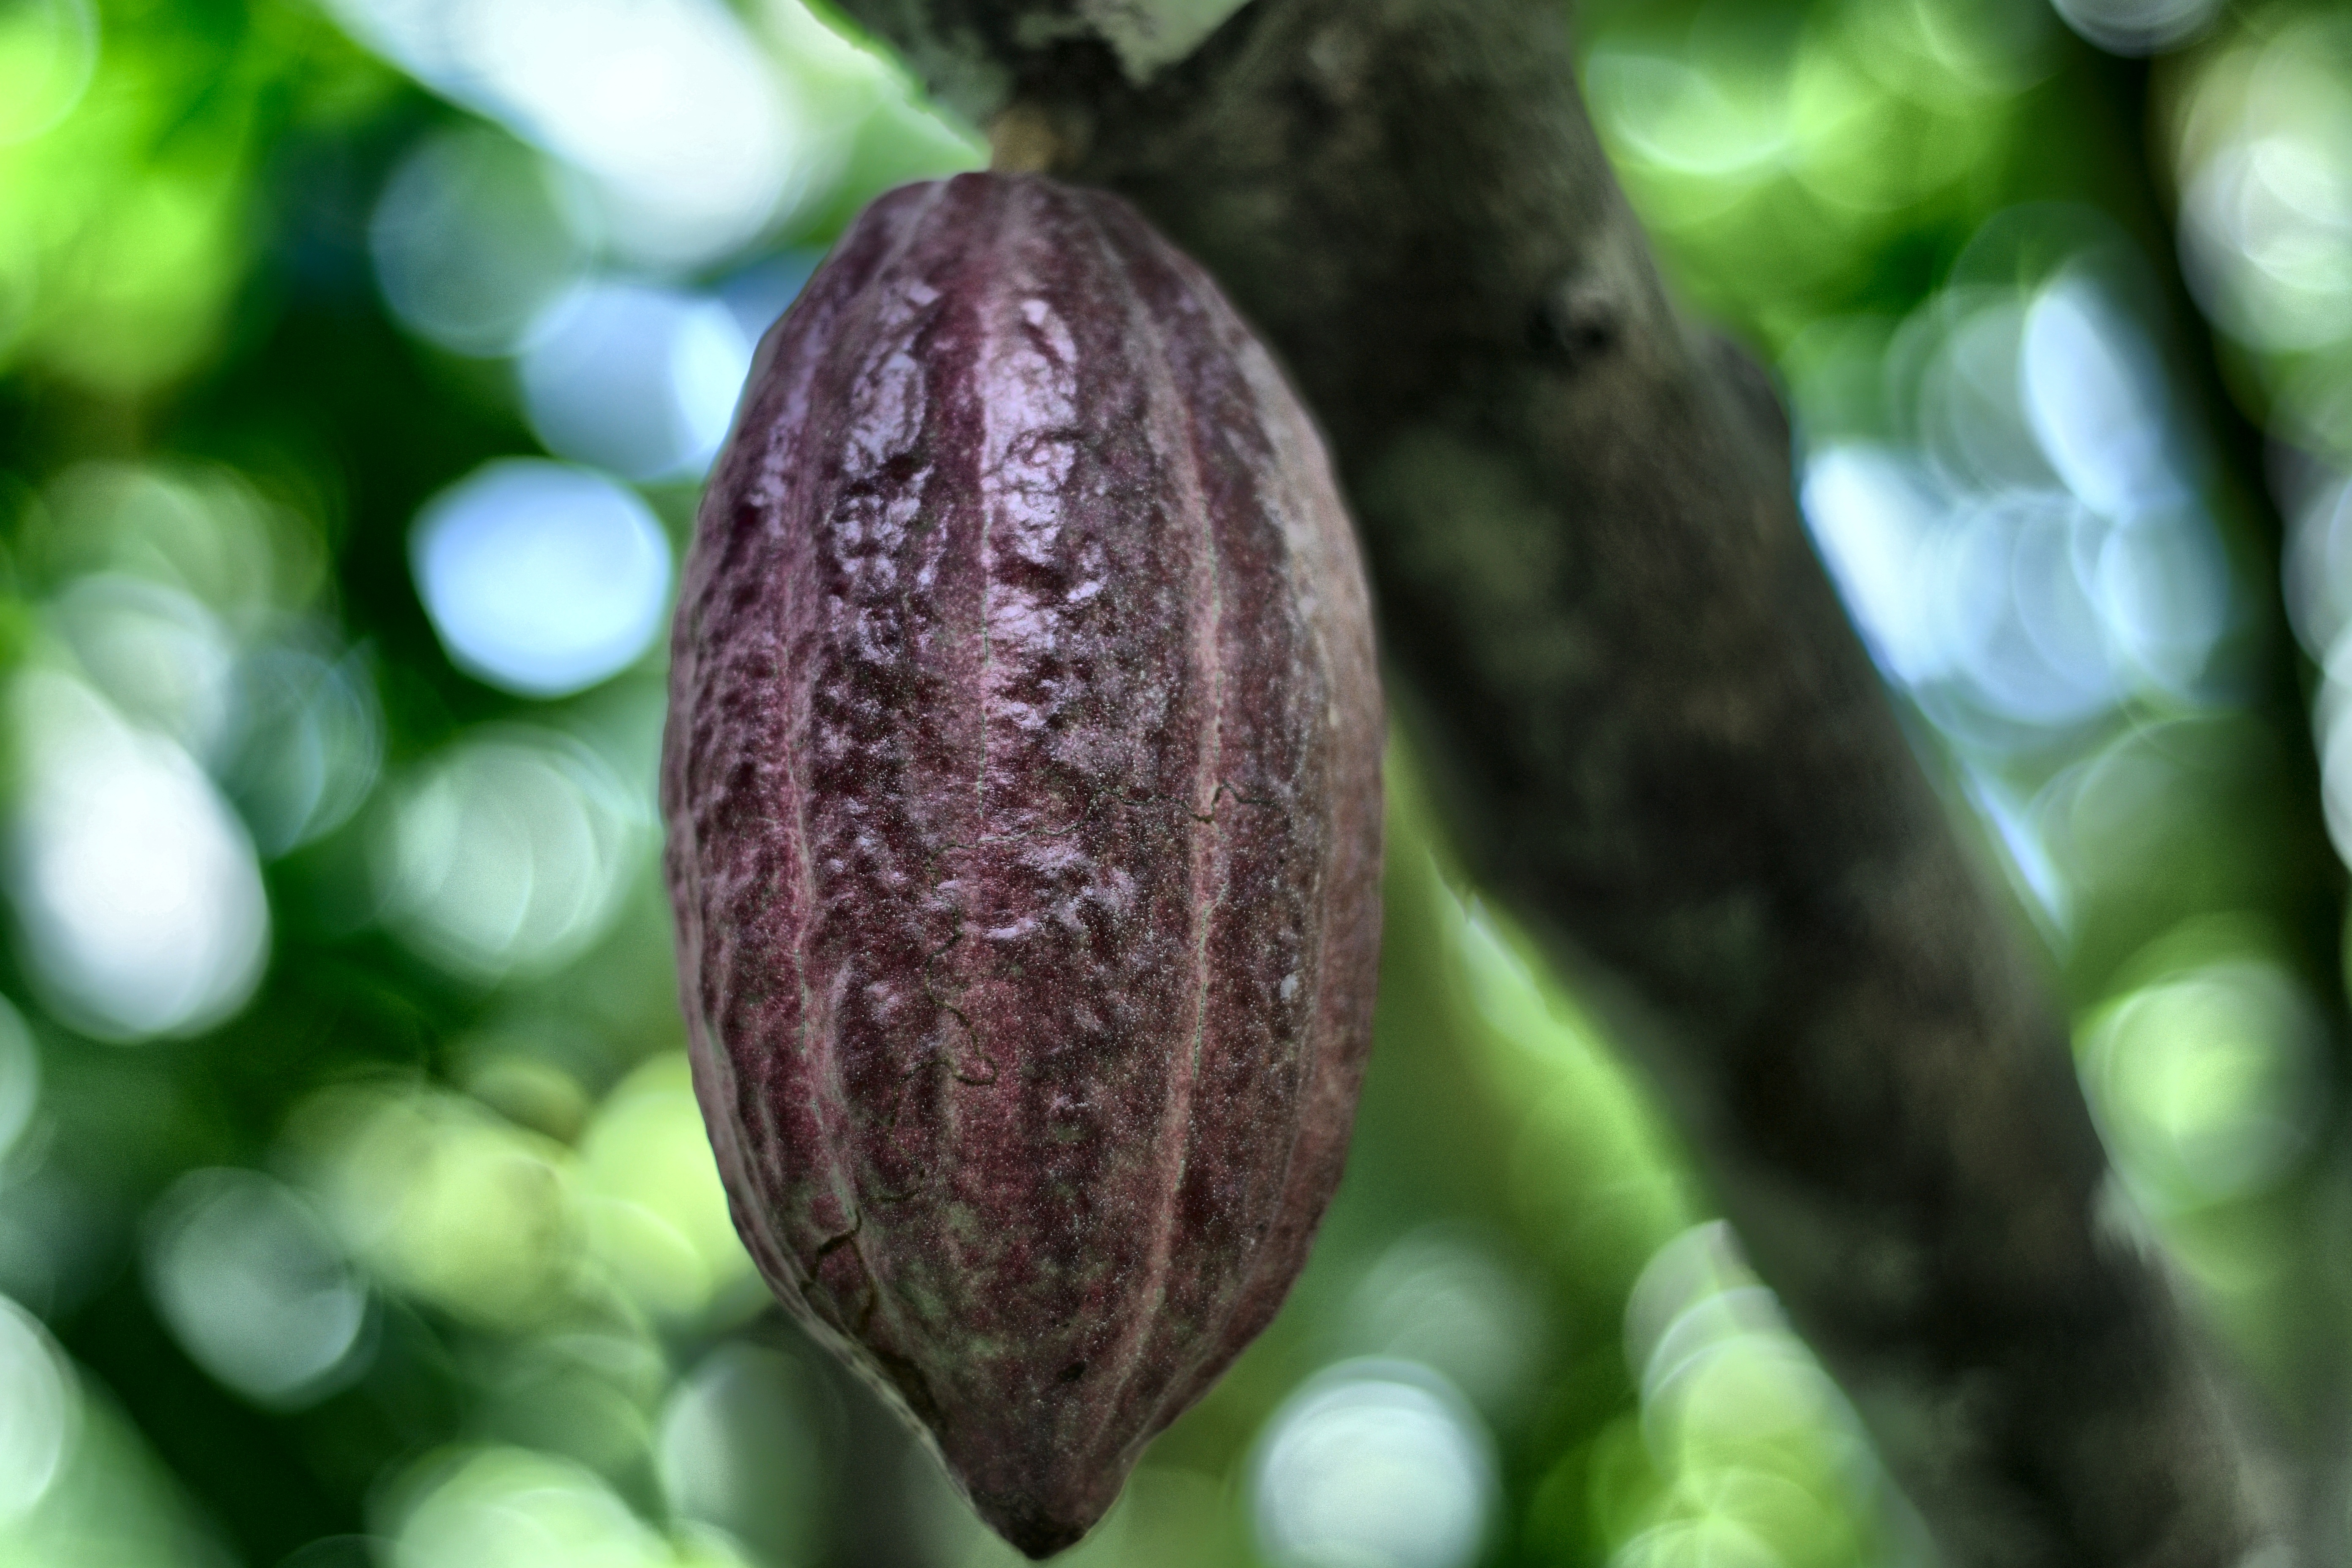
Maturity: unmature
Variety: Amelonado